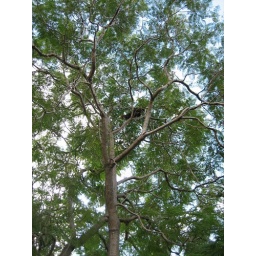
cat in tree